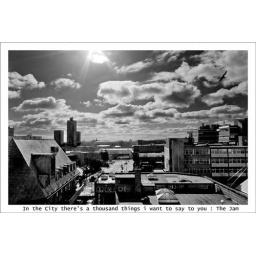
Fabulous Skies over the Portsmouth Skyline, view from Crasswell street car park